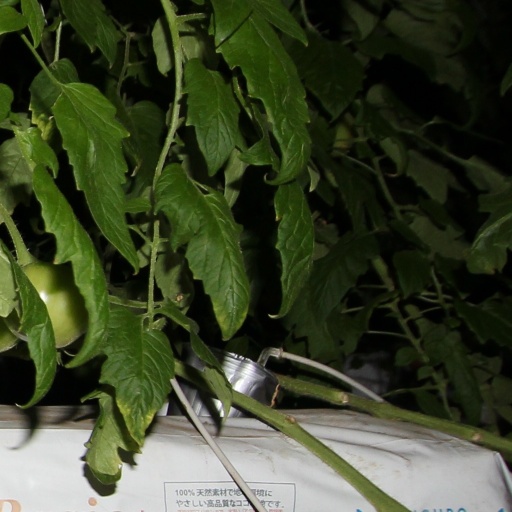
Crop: tomato